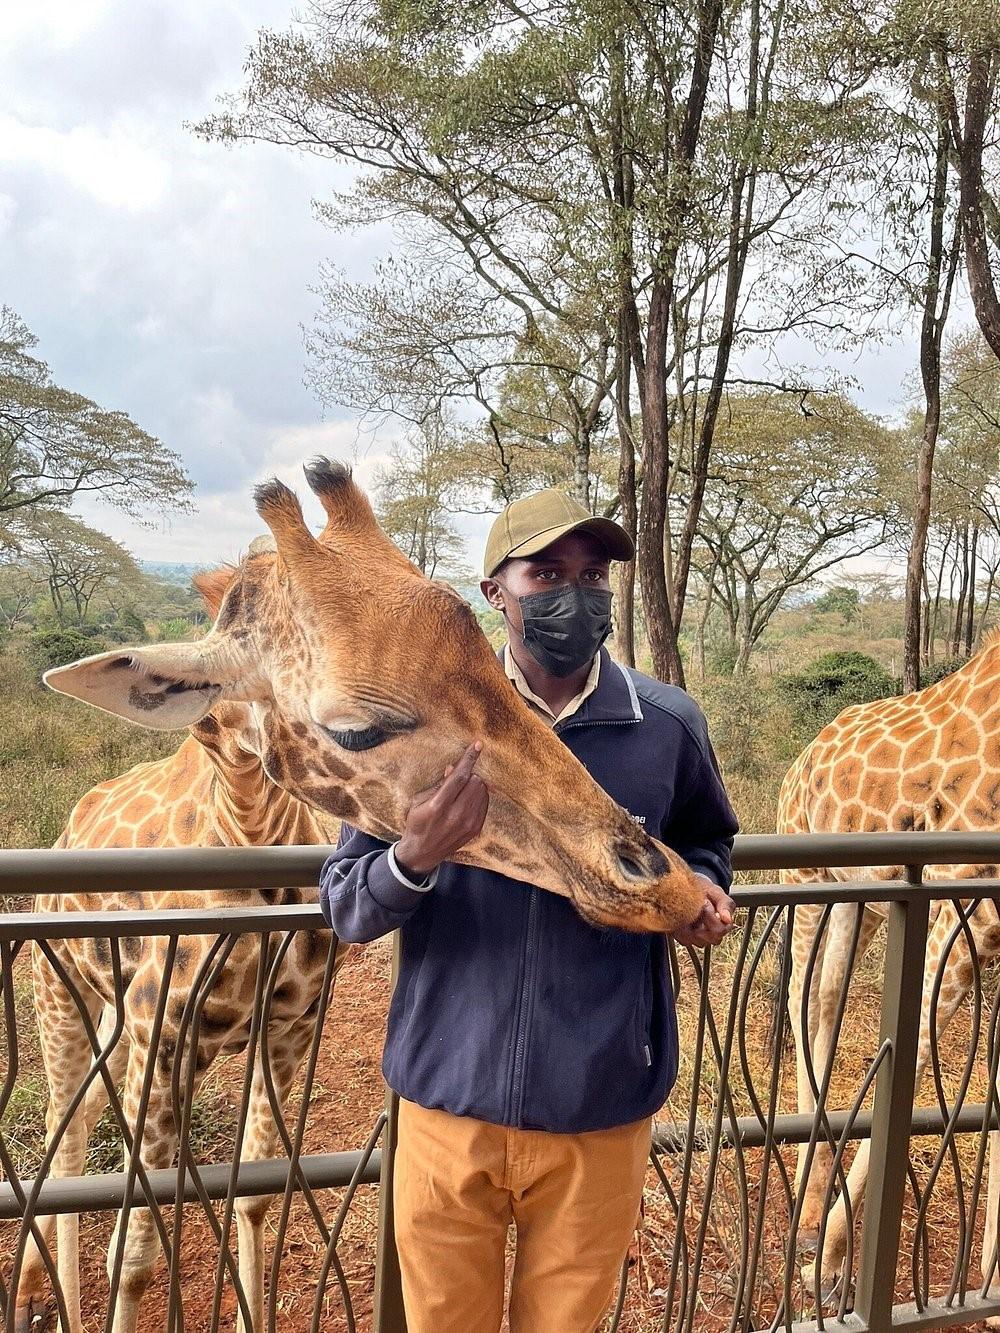
Mtoa huduma wa wanyamapori aliyevaa maski na kofia, akimlisha twiga aliyesogea karibu na baraza. Huku nyuma kukiwa na miti mirefu na mandhari ya savana.